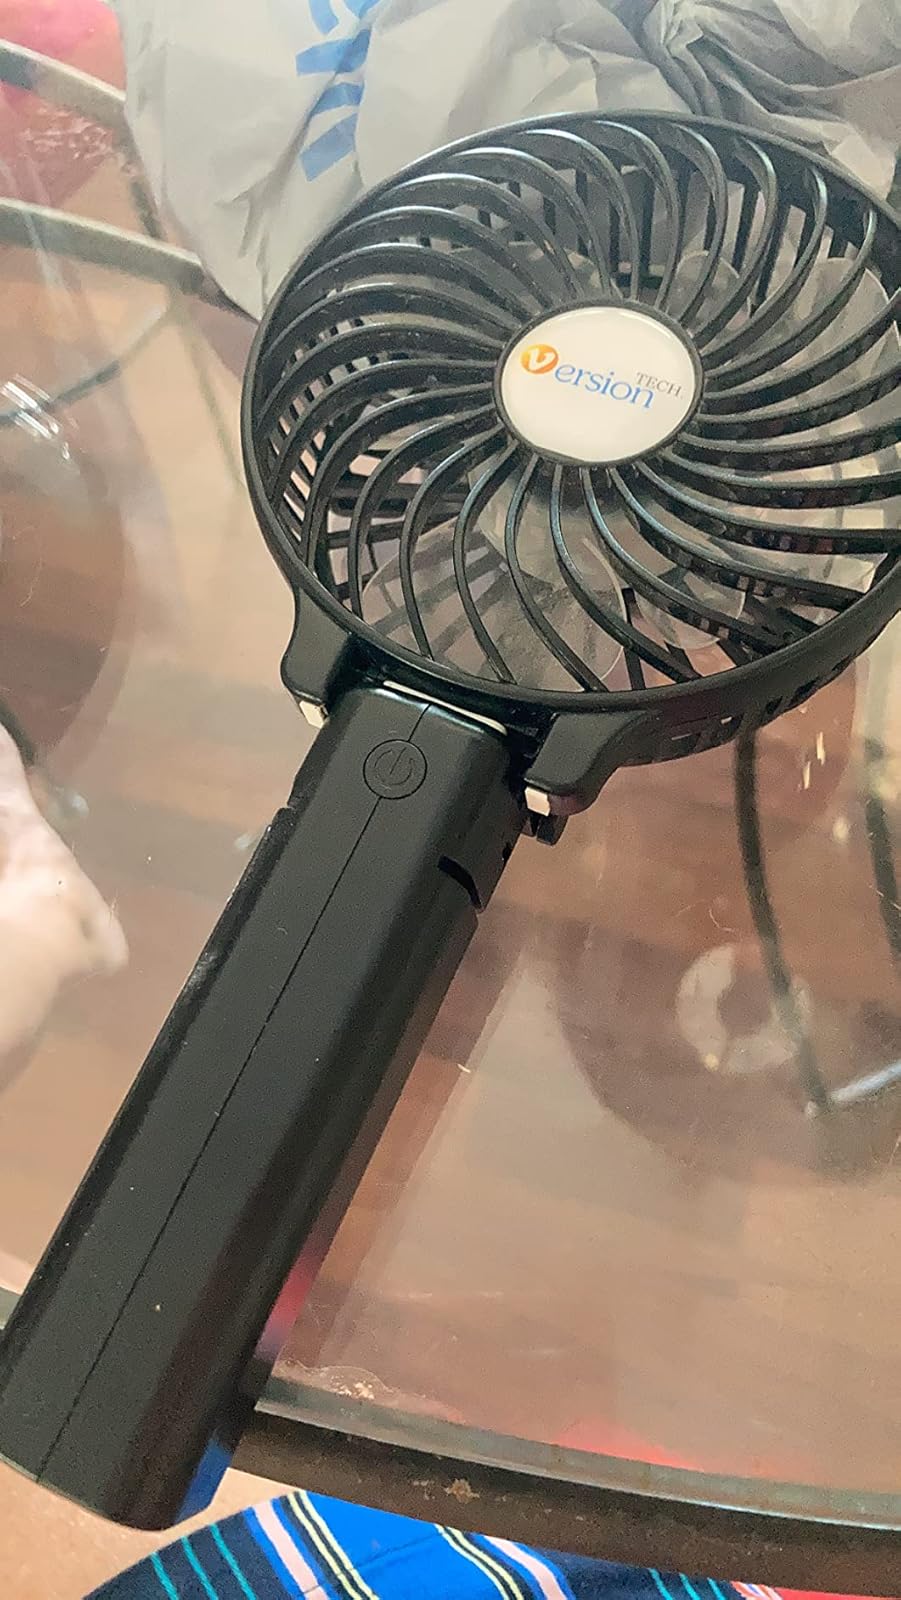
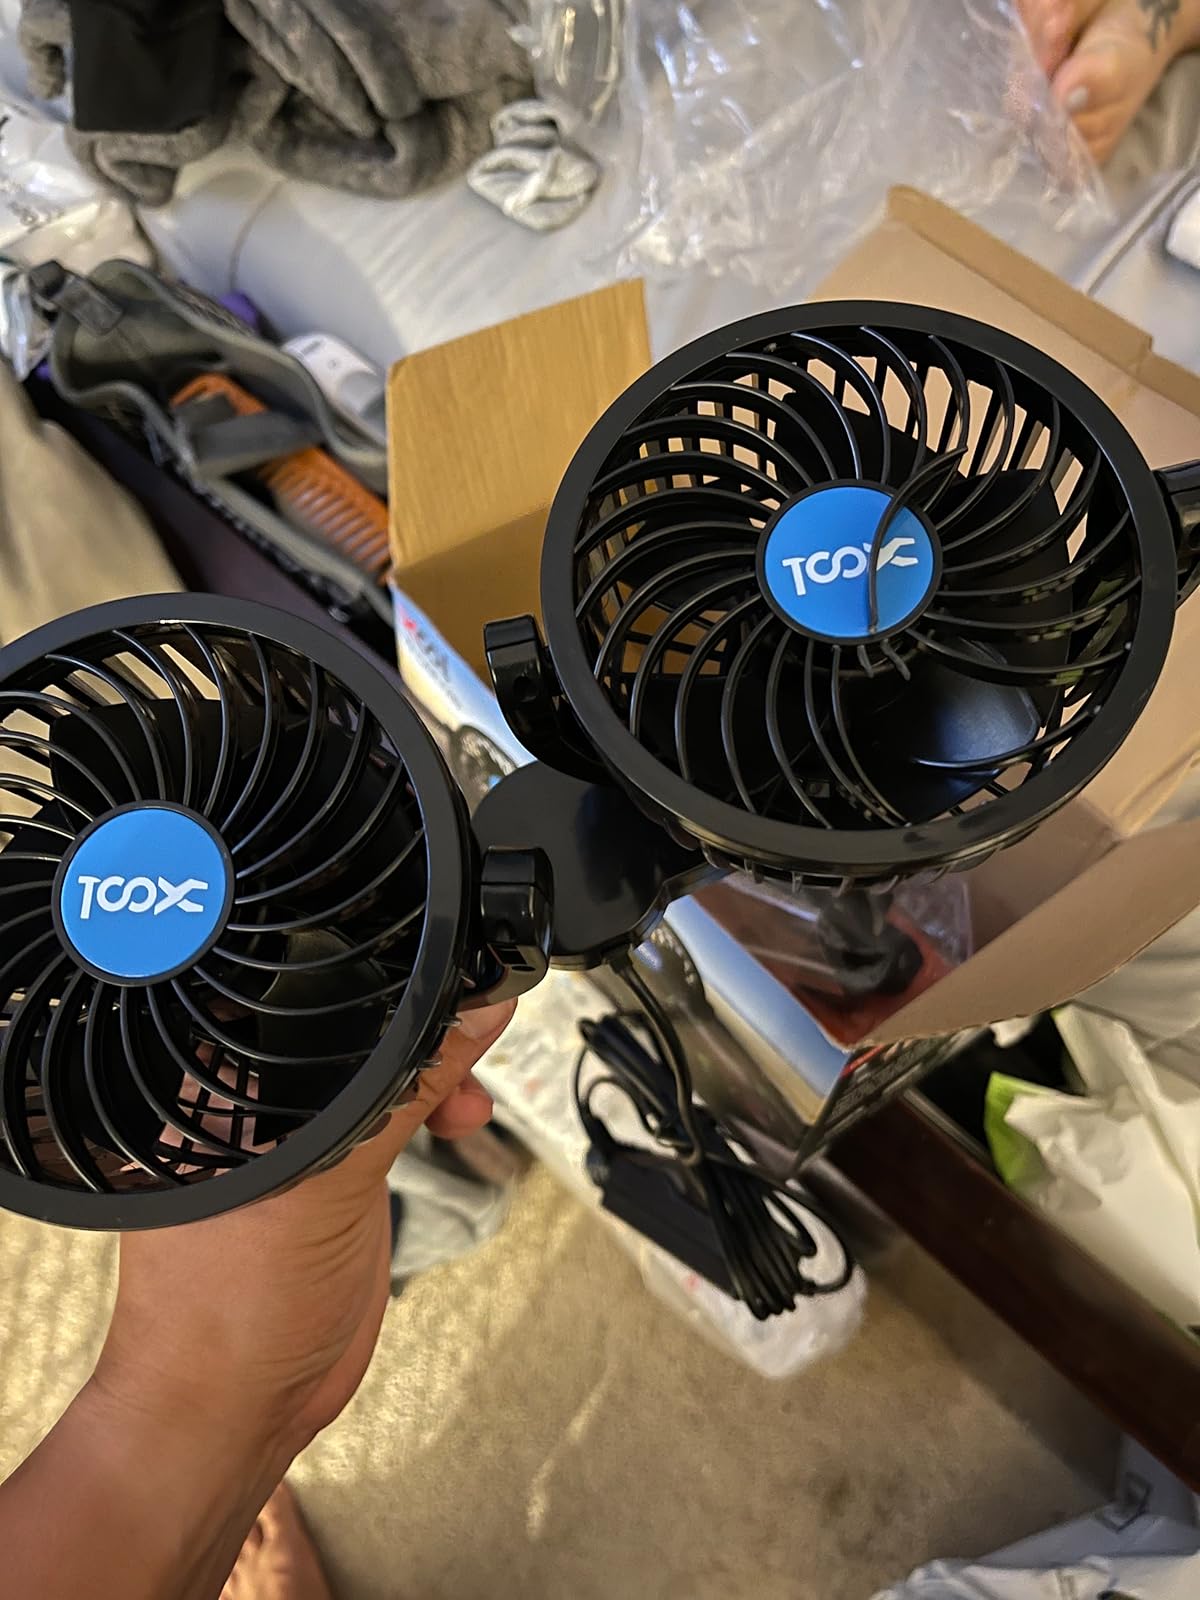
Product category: fan
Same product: no